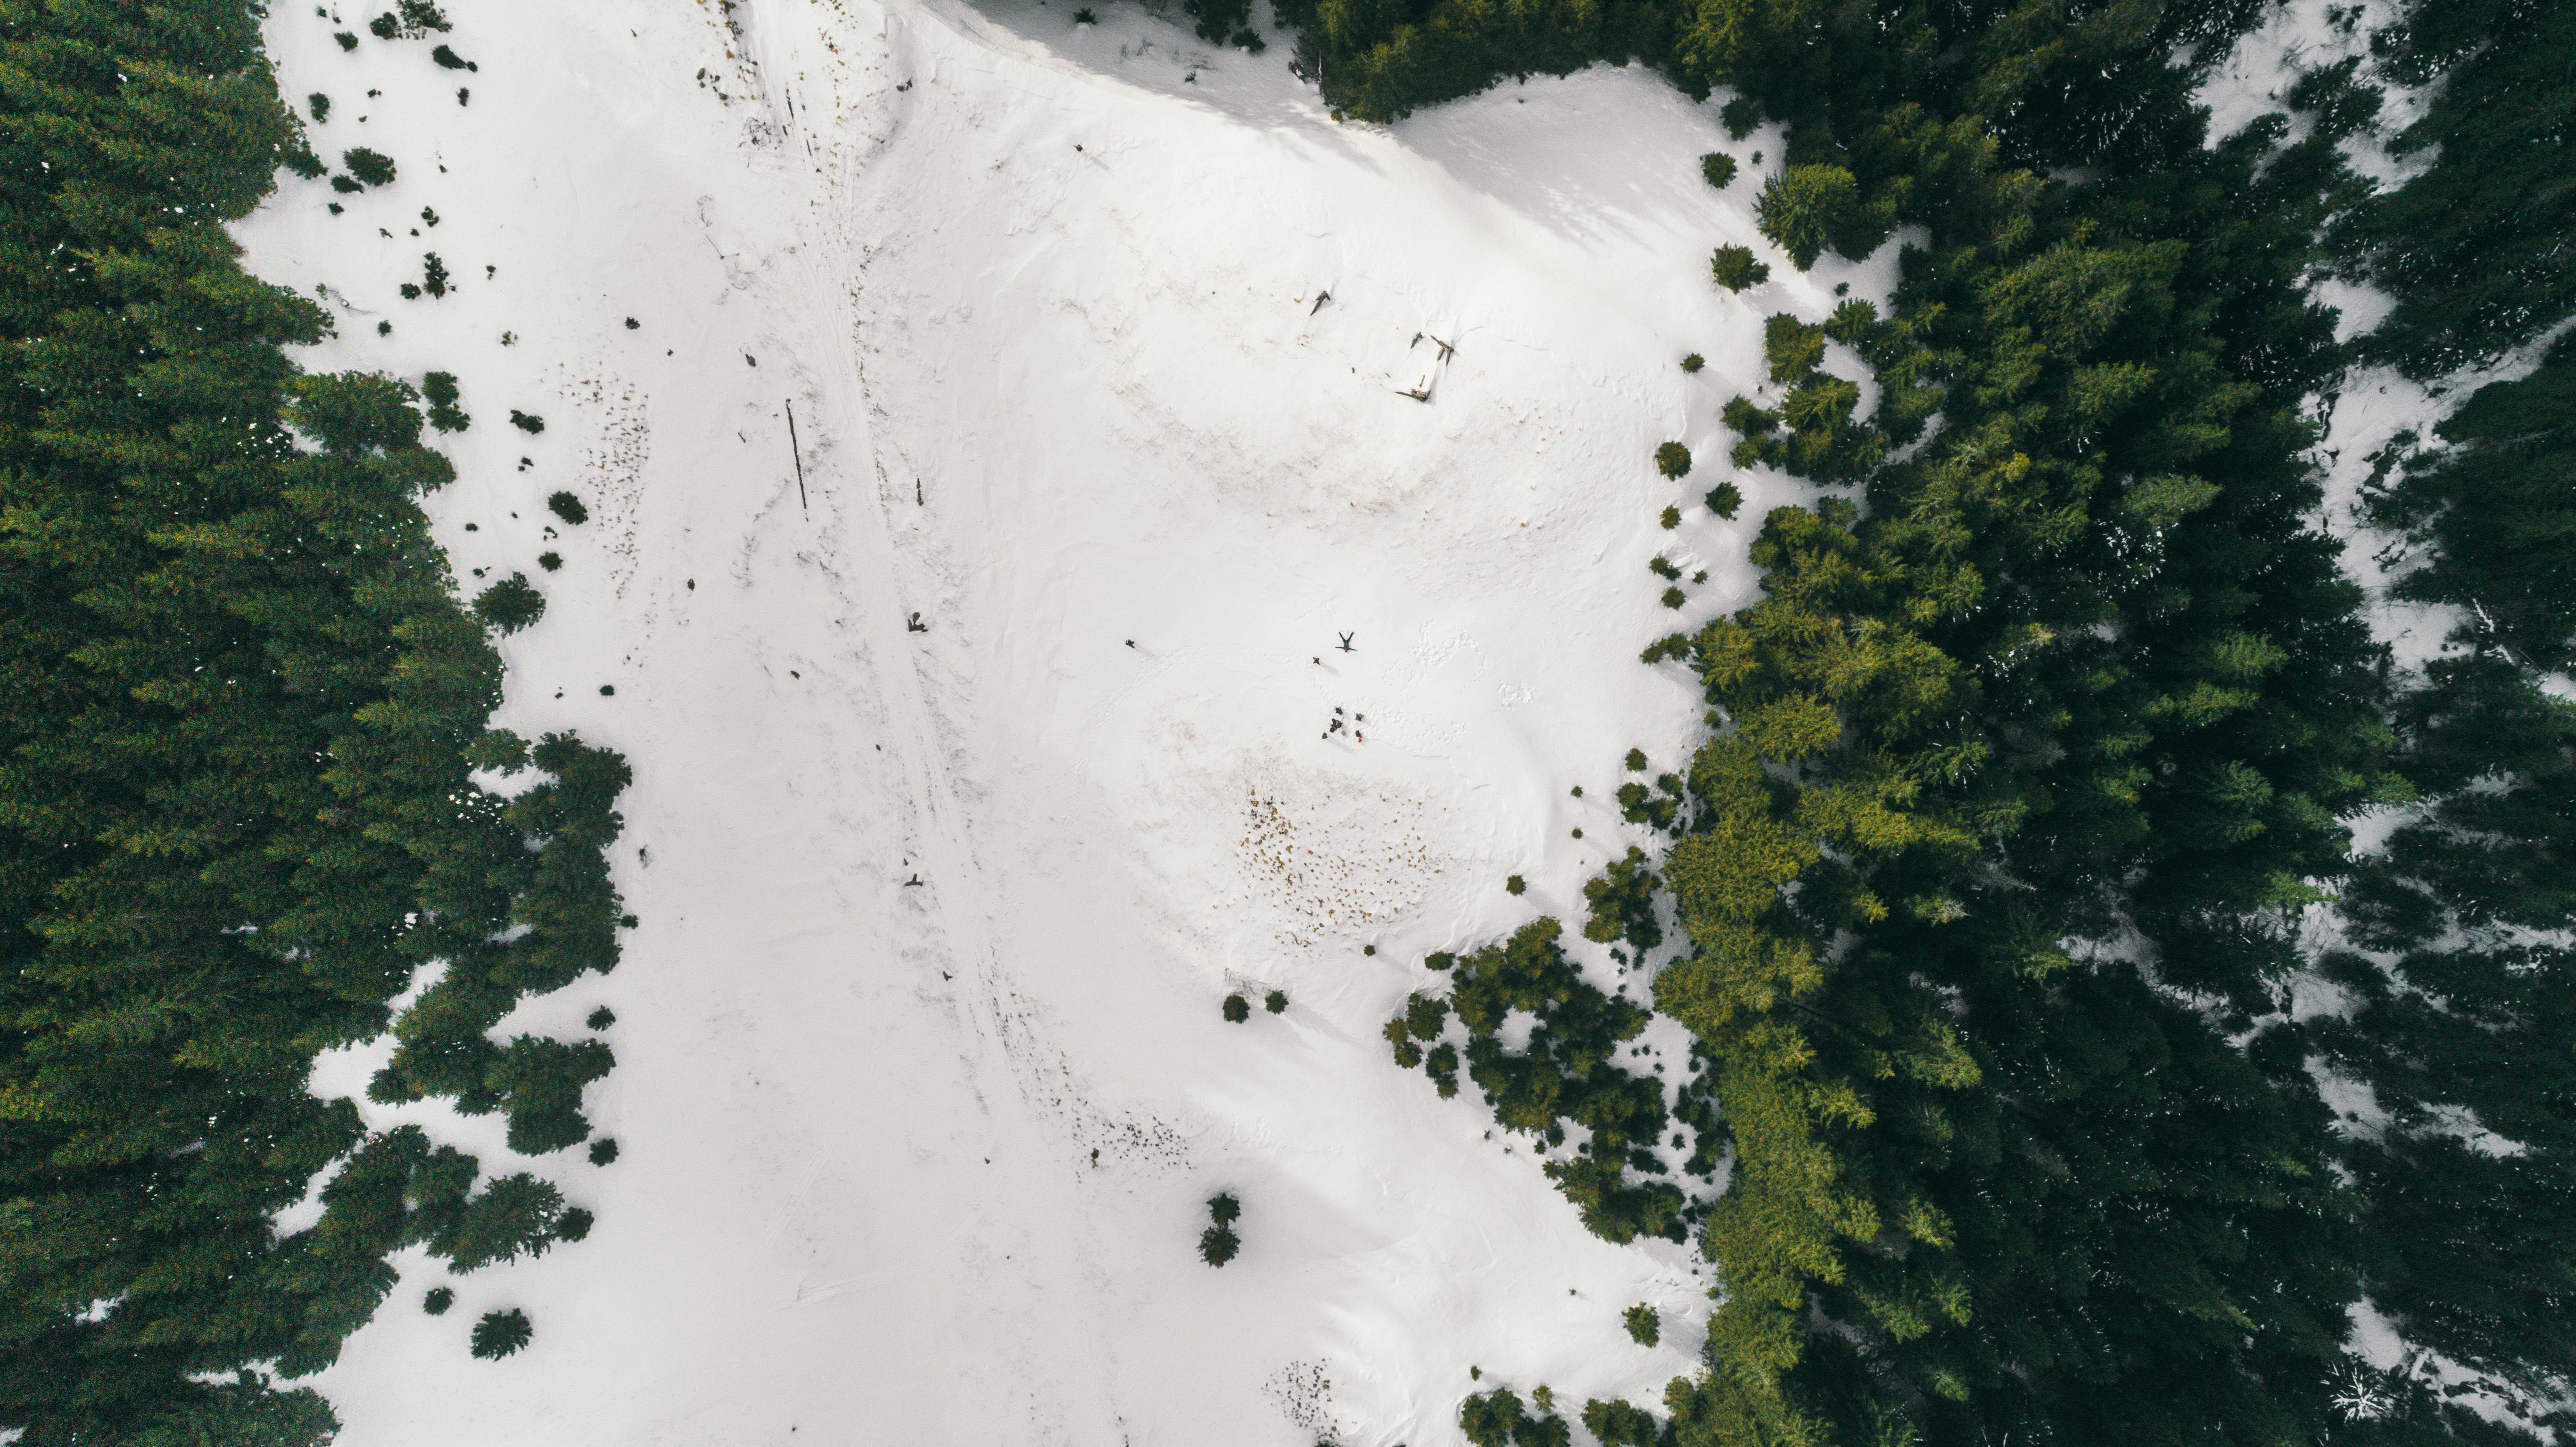
snow, wind, mountain range, weather, terrain, ridge, aerial photography, atmosphere of earth, geological phenomenon